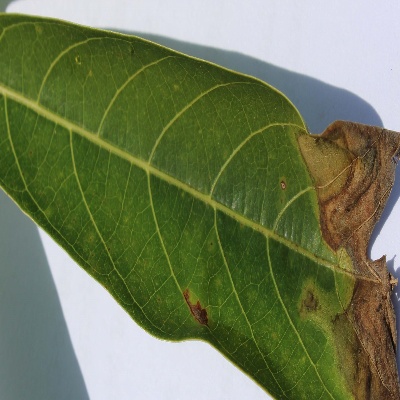
Crop: Cassava
Condition: bacterial blight